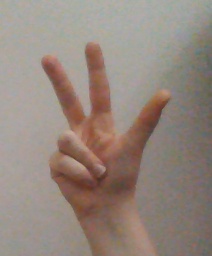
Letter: al